Anton Wilhelm Amo

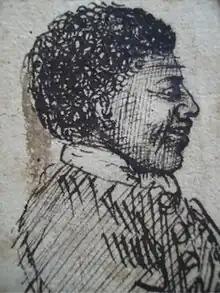
Drawing of Anton Wilhelm Amo

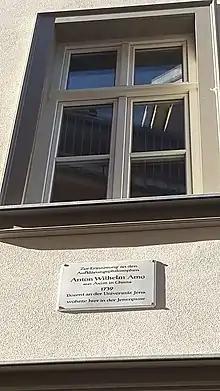
Memorial plaque for Anton Wilhelm Amo at Jenergasse 9, Jena. Photo 2018.

Anton Wilhelm Amo or Anthony William Amo (c. 1703 – c. 1759) was a Nzema philosopher from Axim, Dutch Gold Coast (now Ghana). Amo was a professor at the universities of Halle and Jena in Germany after studying there. He was brought to Germany by the Dutch West India Company in 1707 and was presented as a gift to Dukes Augustus William and Ludwig Rudolf of Brunswick-Wolfenbüttel, being treated as a member of the family by their father Anthony Ulrich, Duke of Brunswick-Wolfenbüttel. In 2020, Oxford University Press published a translation (into English) of his Latin works from the early 1730s.